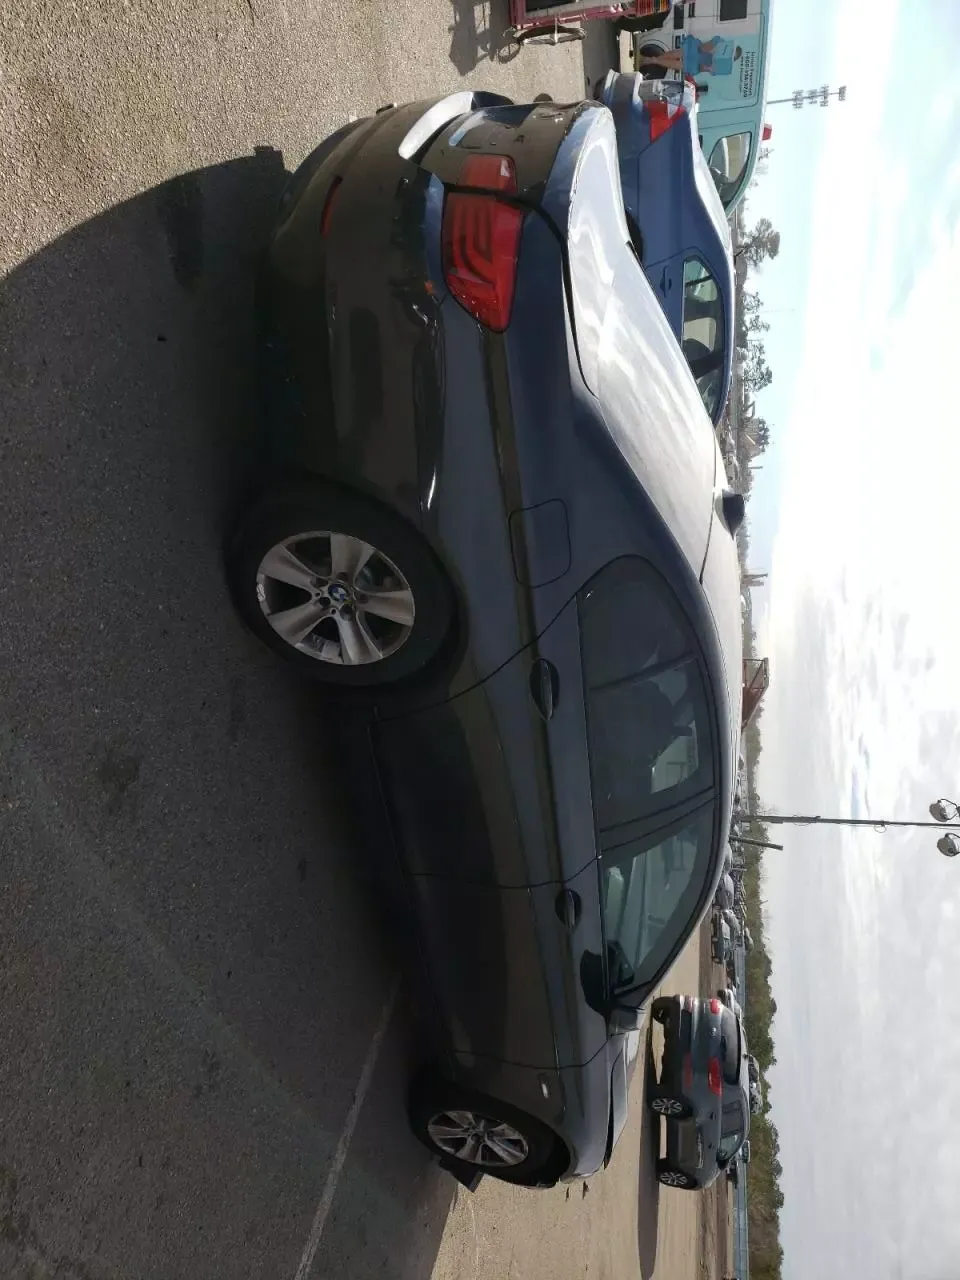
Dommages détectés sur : pare-choc avant, capot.
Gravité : mineur